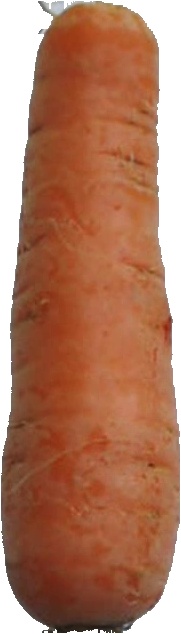
Label: carrot_1